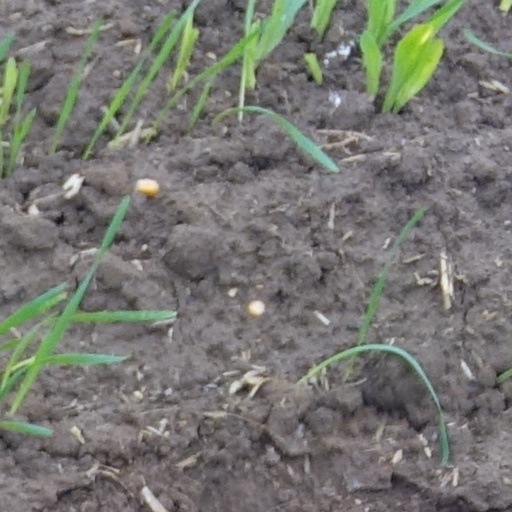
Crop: wheat